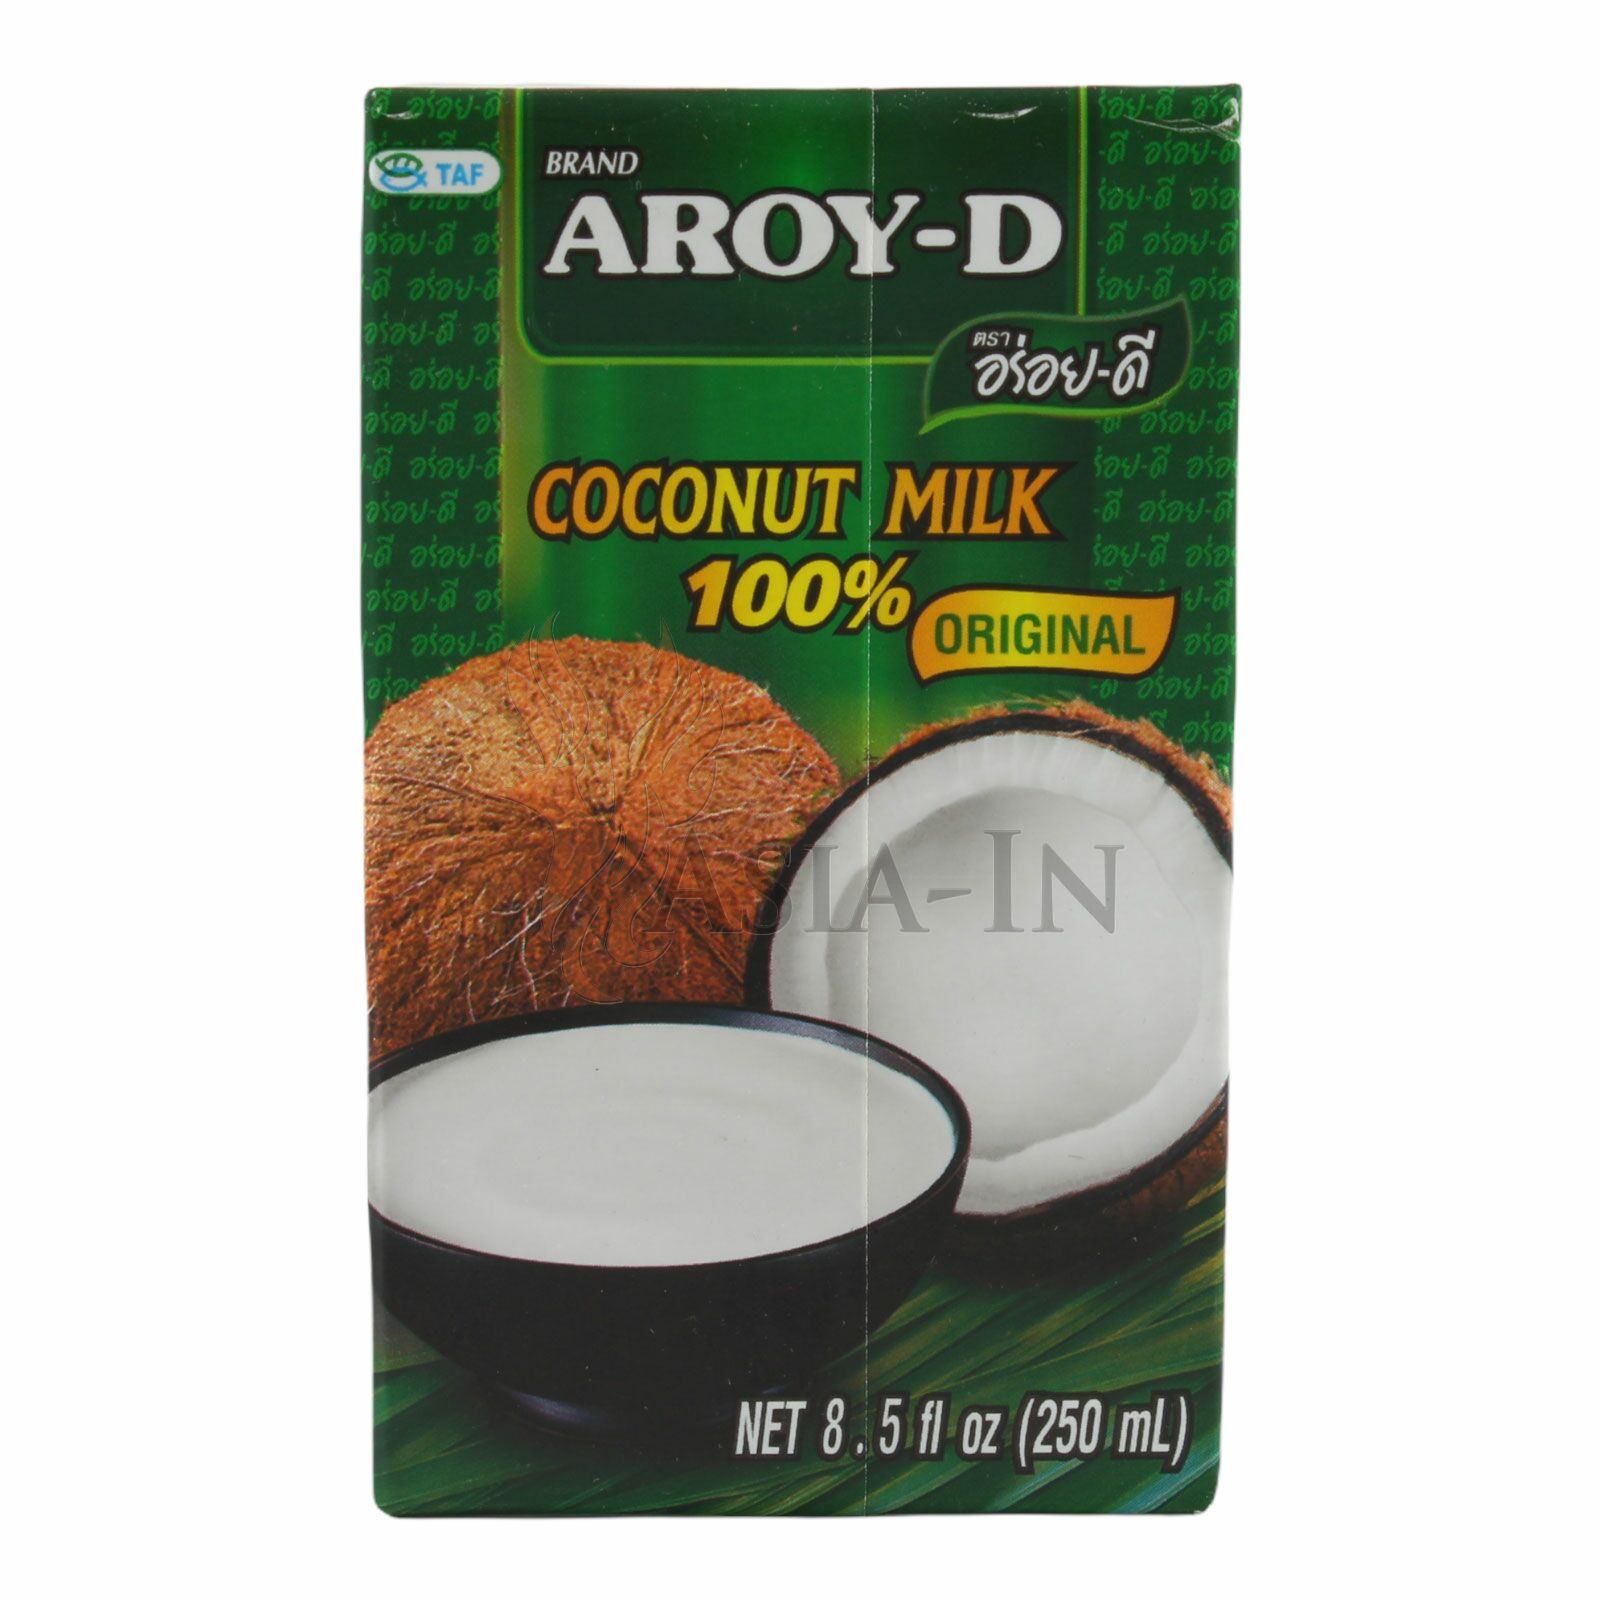
Waste category: cardboard